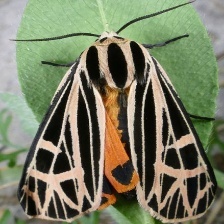
Species: BANDED TIGER MOTH